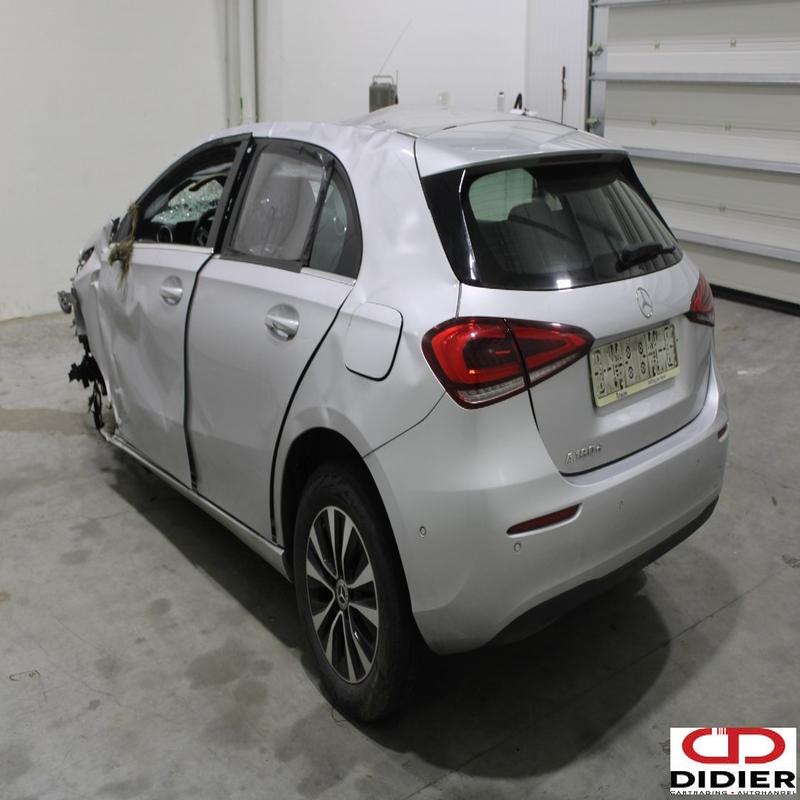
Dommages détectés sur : pare-choc avant, feu avant gauche, aile avant gauche, porte avant gauche, porte arrière droite, aile arrière droite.
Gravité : majeur